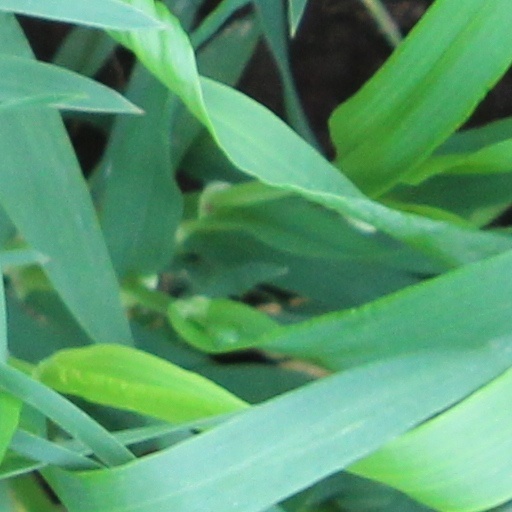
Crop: wheat